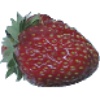
Label: strawberry_wedge